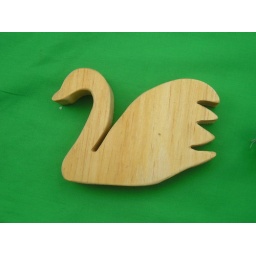
wooden swan by erin